CetraRuddy

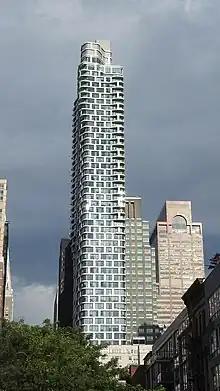
The ARO building

The firm is also responsible for the adaptive reuse of residences of the Walker Tower, a former telephone switch building in Chelsea, Manhattan, and for the new Lincoln Square Synagogue building, which received an Honorable Mention for Religious Institution for "Interior Design" magazine's 2013 Best of Year Awards.